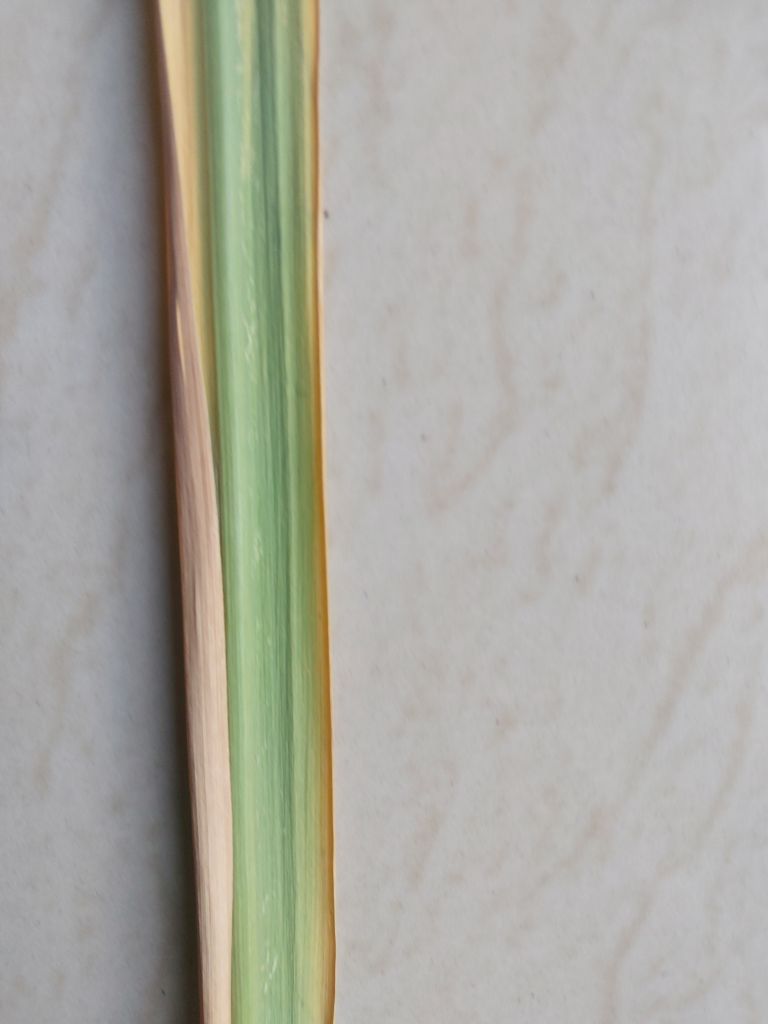
Label: Yellow Leaf